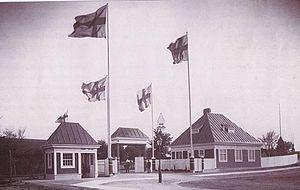
Le Malmö Fotbollförening, plus connu comme Malmö FF, est un club suédois de football basé à Malmö, fondé le 24 février 1910.